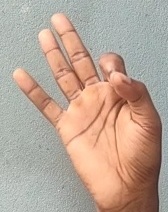
ASL sign: 9